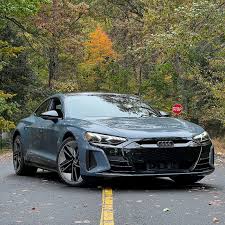
Label: noambulance